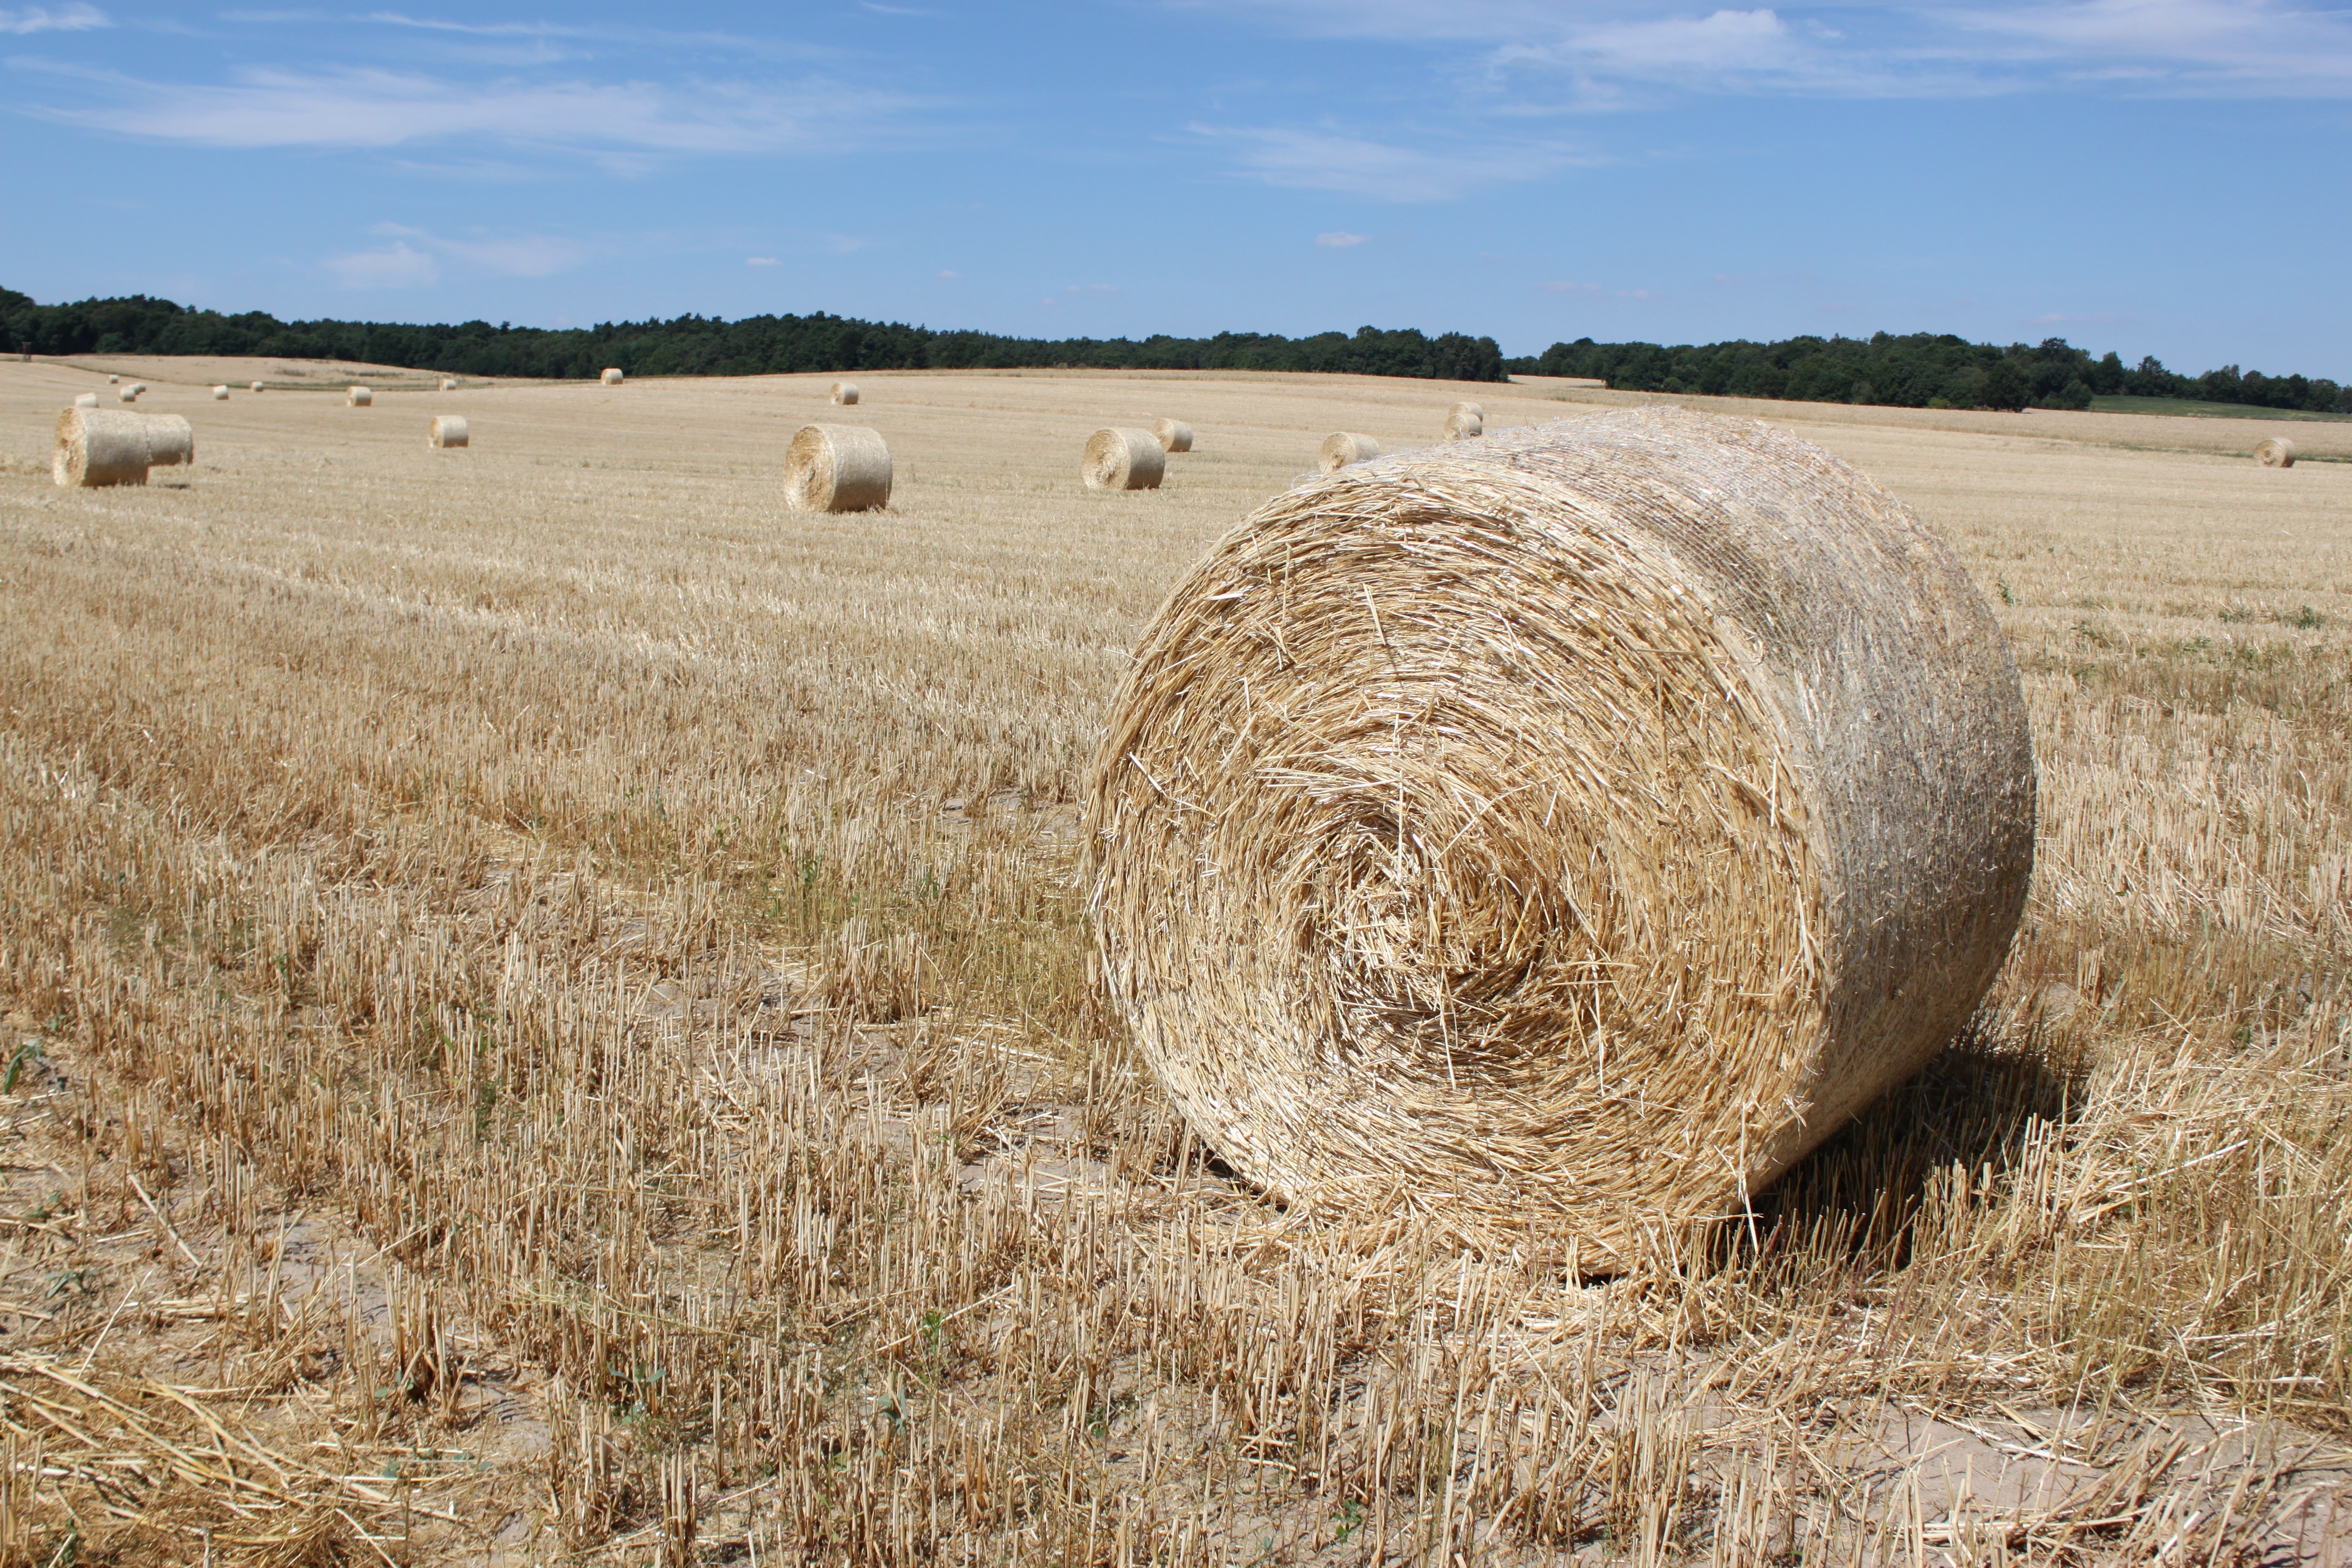
plant, hay, field, wheat, prairie, food, harvest, crop, soil, agriculture, plain, grassland, straw, cereals, hay bales, steppe, straw bales, rural area, flowering plant, grass family, land plant